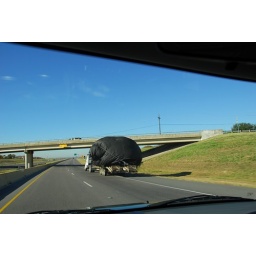
this guy had a huge tree on the back of his truck...he did make it under the bridge though